2014 NASCAR Nationwide Series

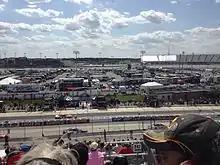
The Buckle Up 200 at Dover International Speedway in May

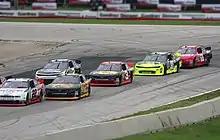
The lead cars during Gardner Denver 200 in June (Turn 5 at Road America)

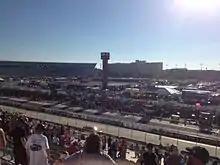
The Dover 200 at Dover International Speedway in September

 Bold - Pole position awarded by time. "Italics" - Pole position set by final practice results or rainout. * – Most laps led.